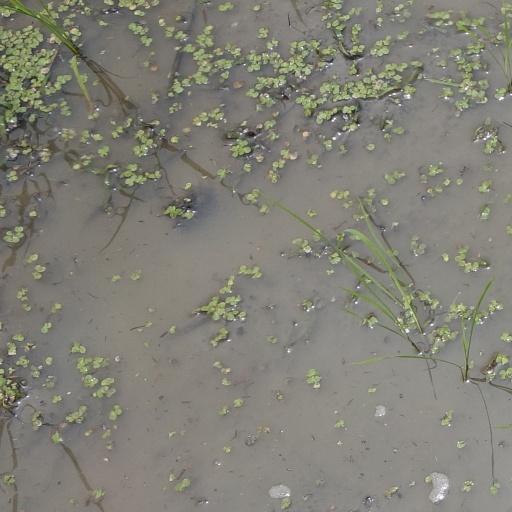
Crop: rice